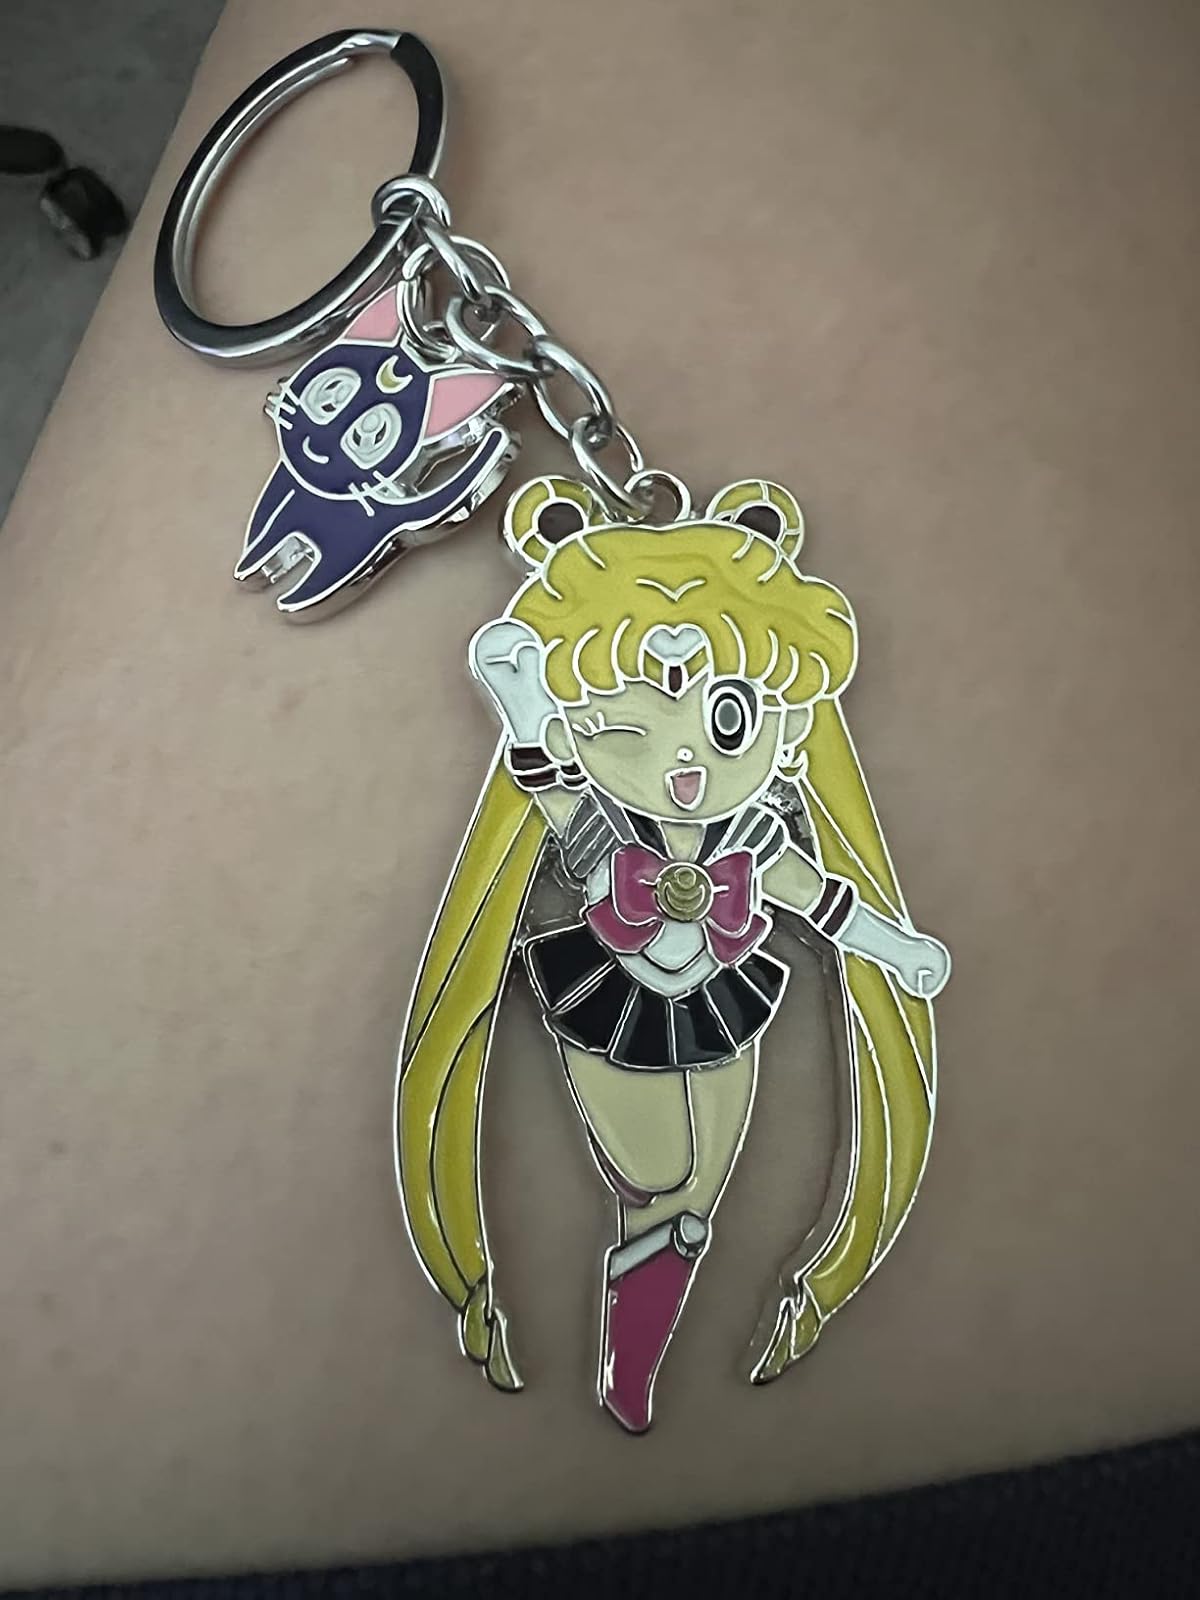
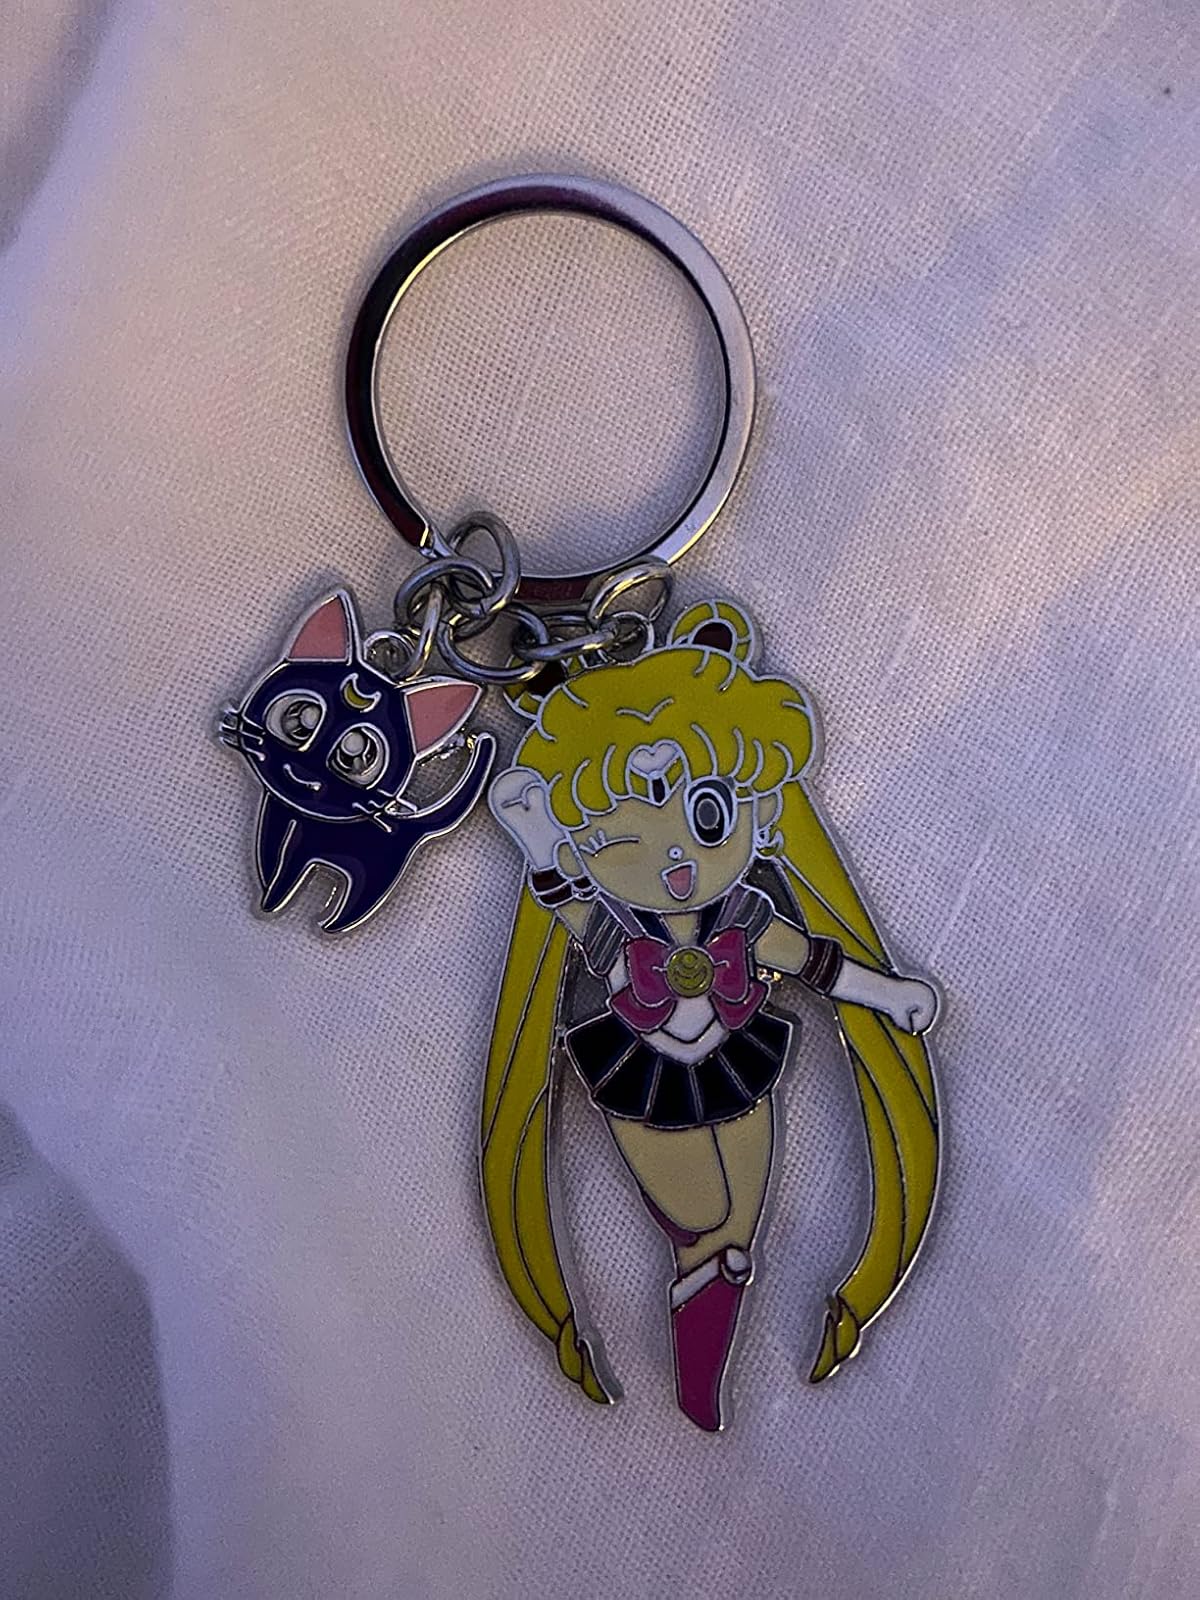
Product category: accessories_keychain
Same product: yes